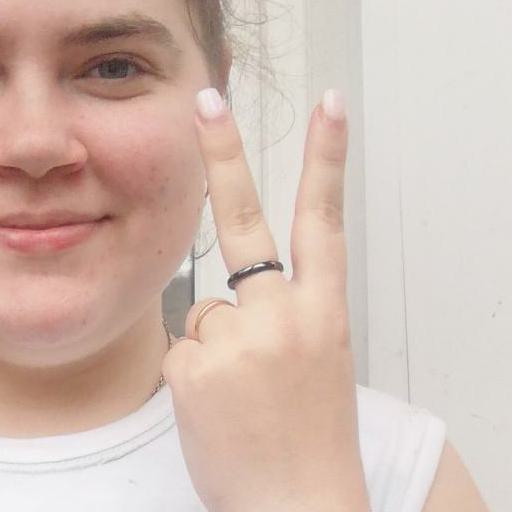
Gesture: peace_inverted